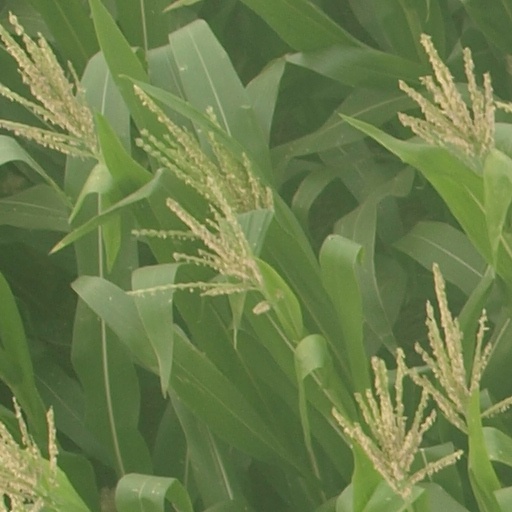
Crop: maize; corn